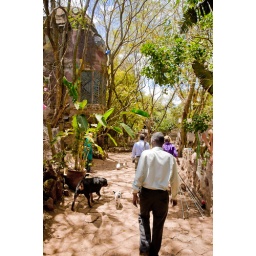
We walked all around this crazy maze of a complex, half glass items, half animal farm